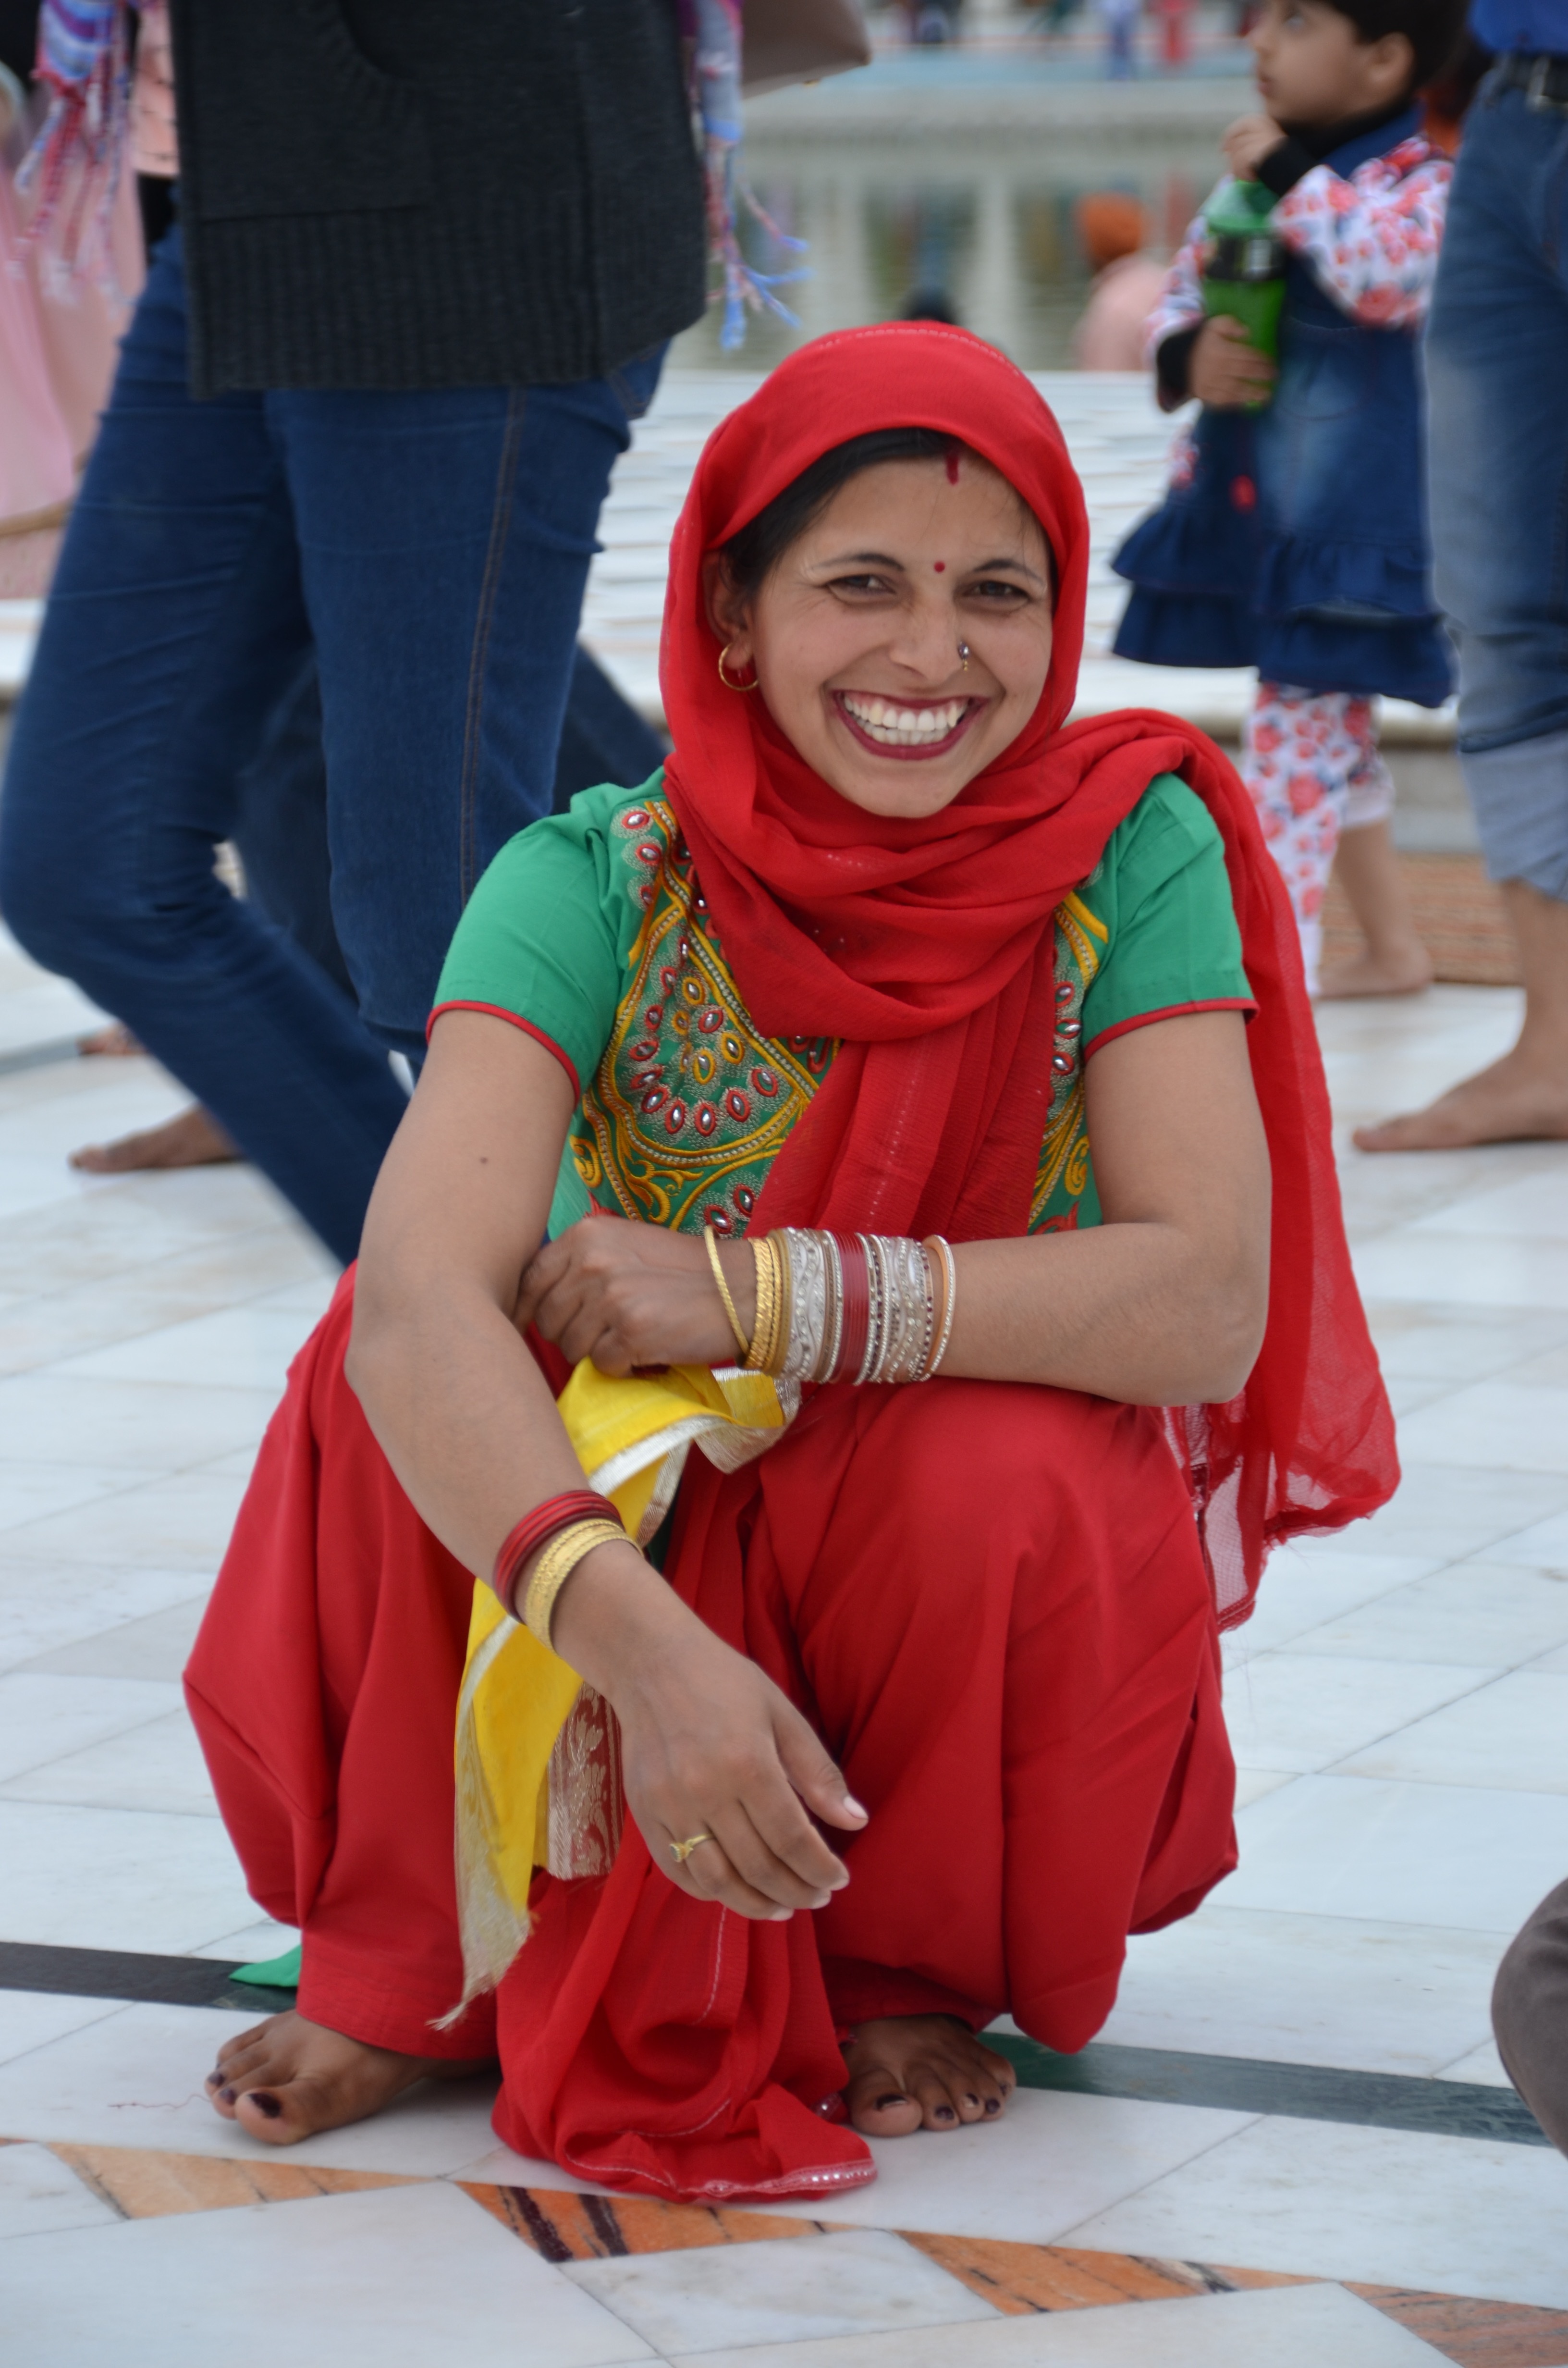
woman, red, color, child, clothing, temple, india, costume, traditional, sikh, dehli, human positions